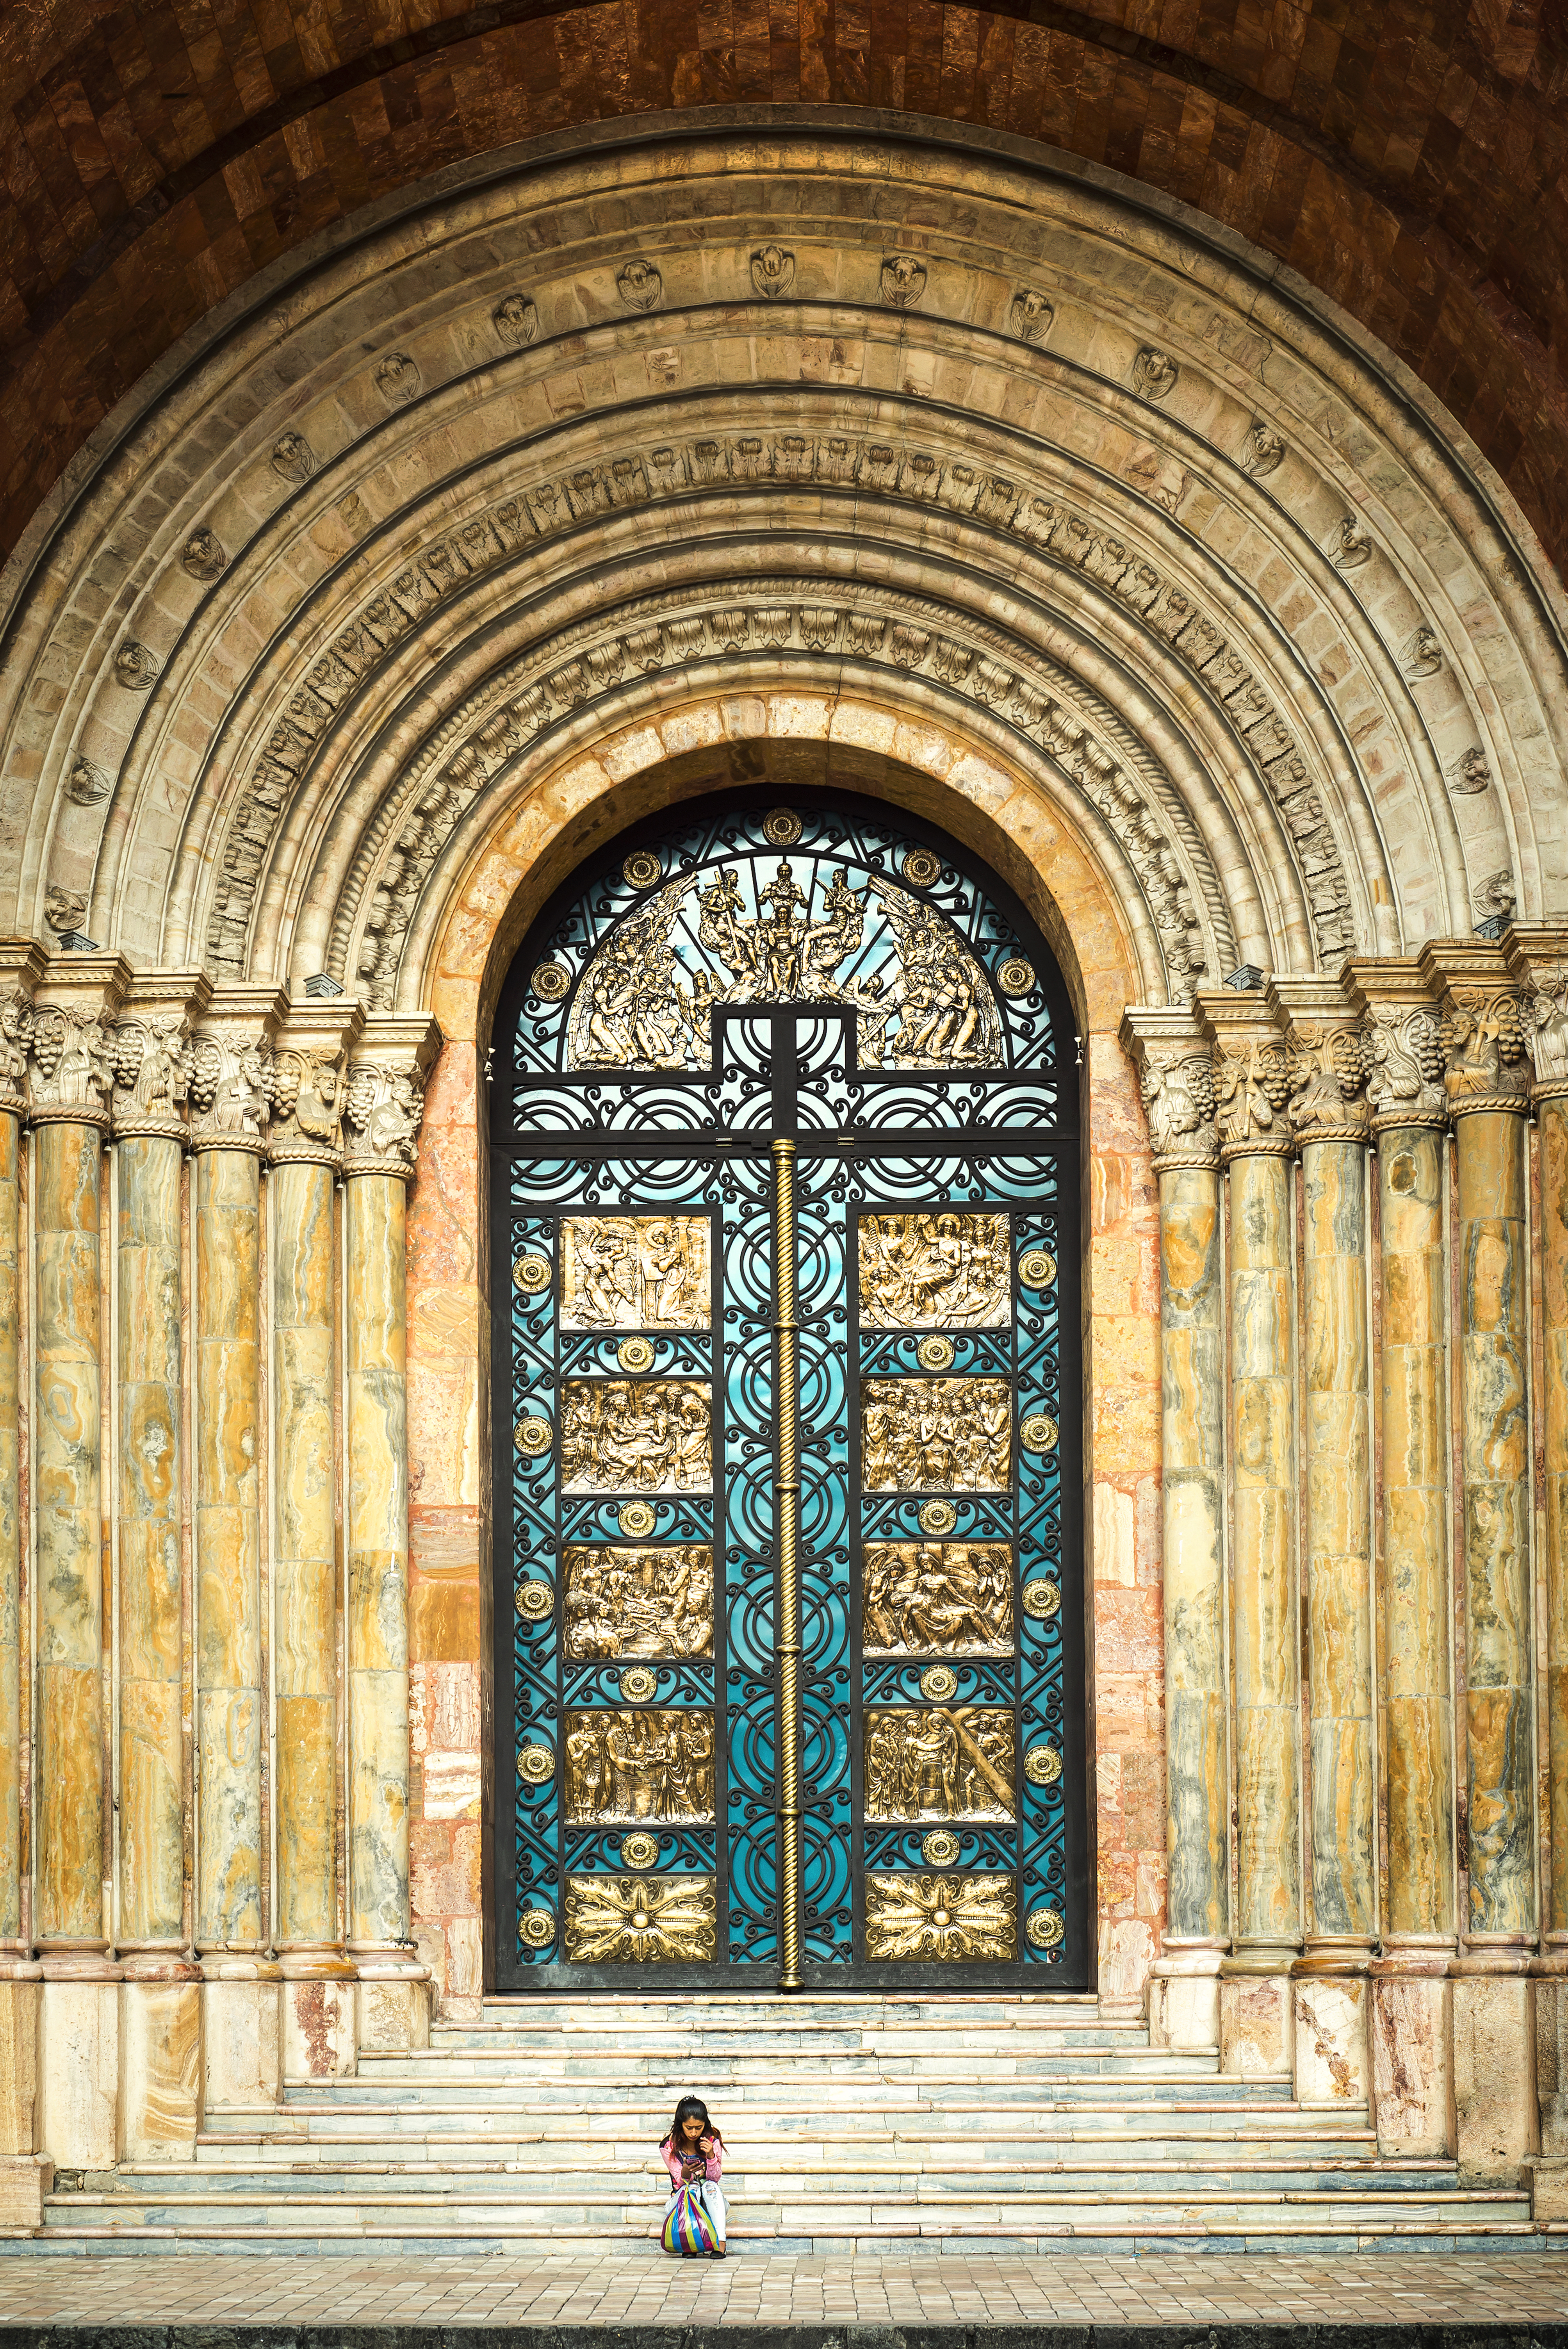
nature, arch, medieval architecture, historic site, cathedral, place of worship, structure, gothic architecture, window, column, building, chapel, arcade, abbey, stained glass, symmetry, history, facade, door, aisle, crypt, vault, ancient history, church, byzantine architecture, middle ages, classical architecture, basilica, ancient roman architecture, religious institute